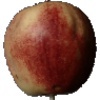
Label: Apple Red 3